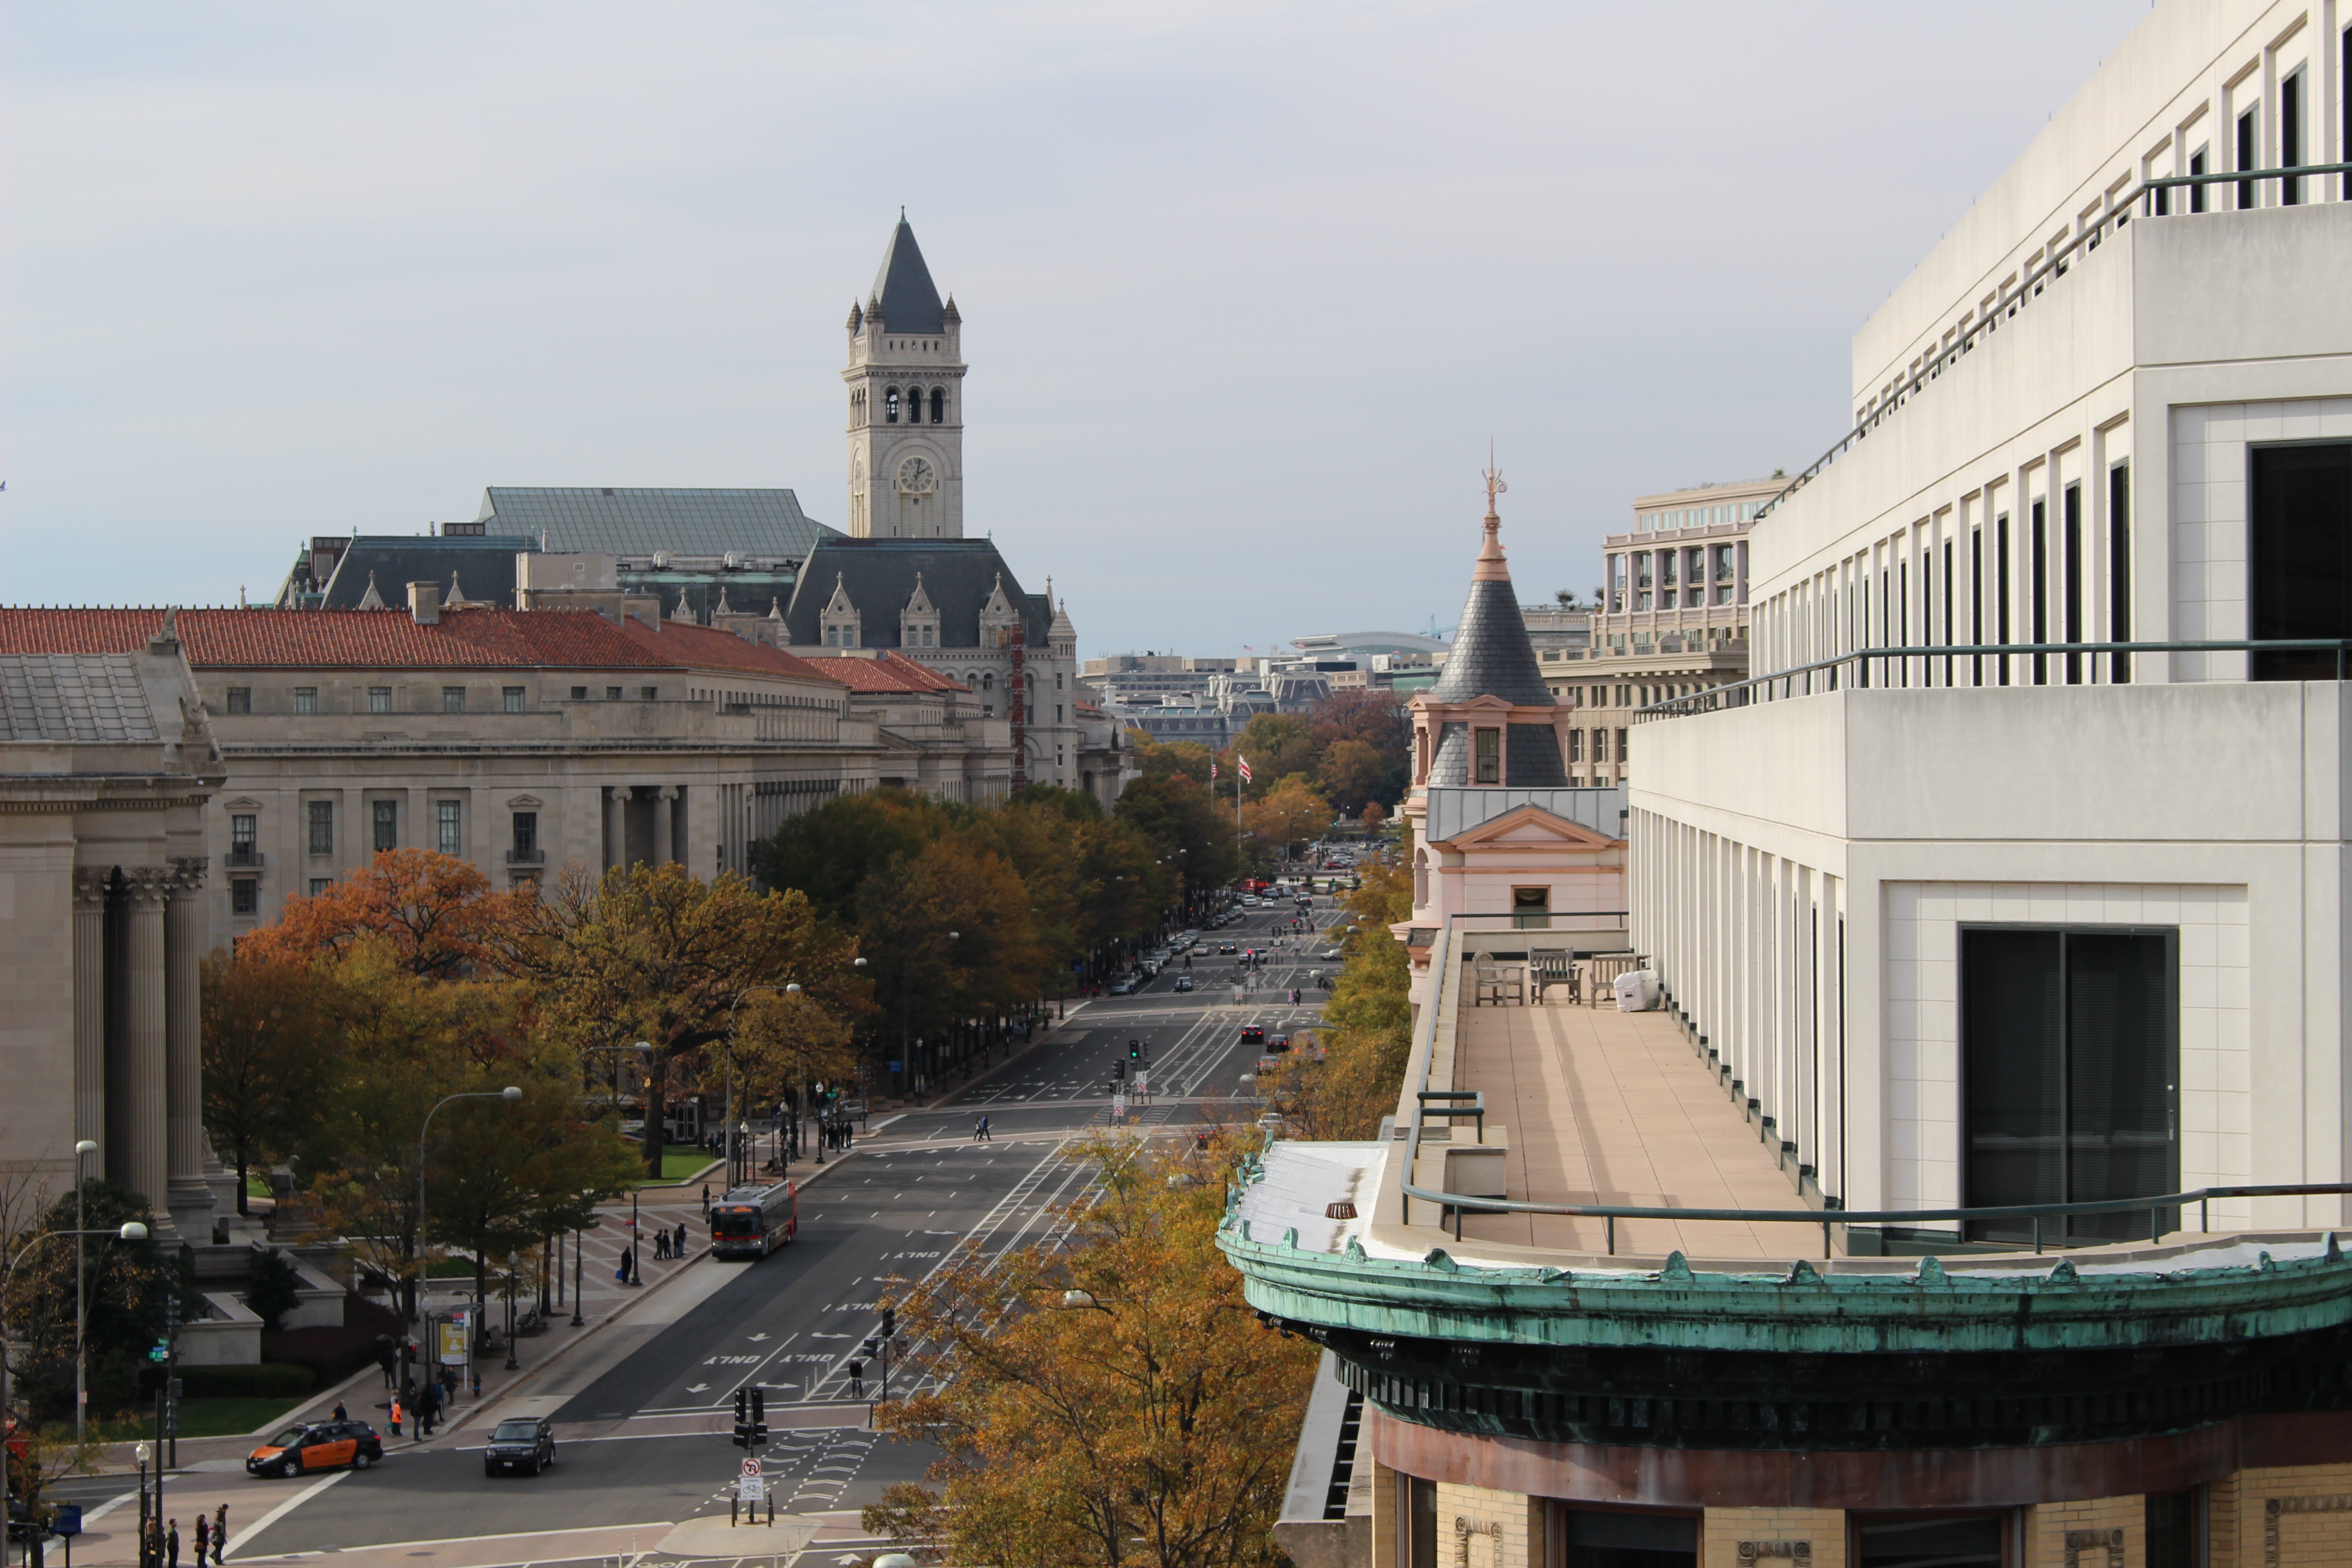
architecture, town, palace, city, cityscape, downtown, tower, plaza, landmark, tourism, town square, urban area, human settlement